Describe the emotion expressed in this image:  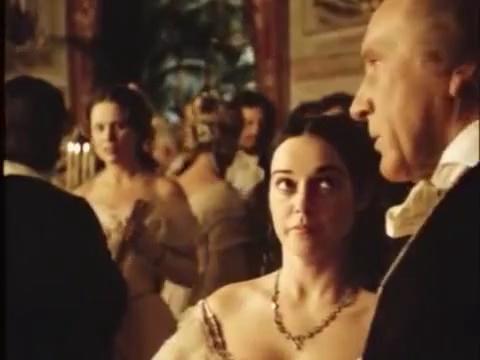
This person displays Fear, valence and arousal with high intensity.